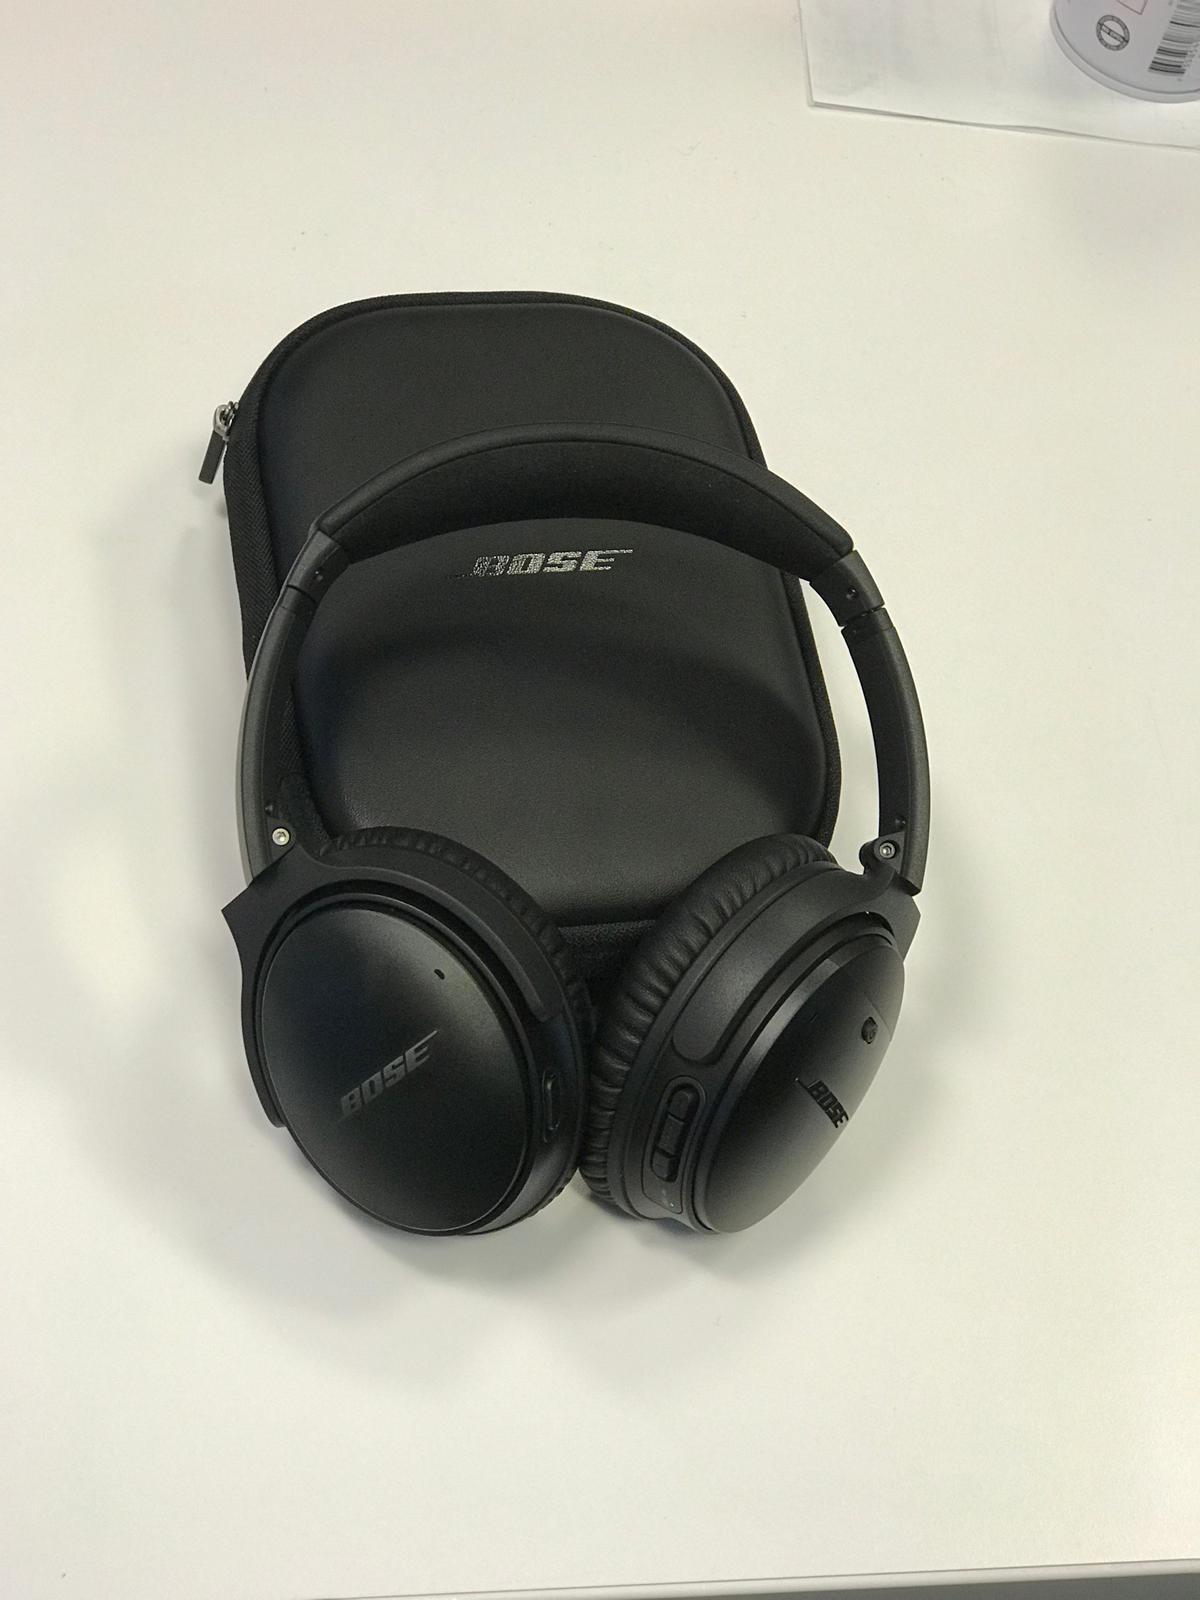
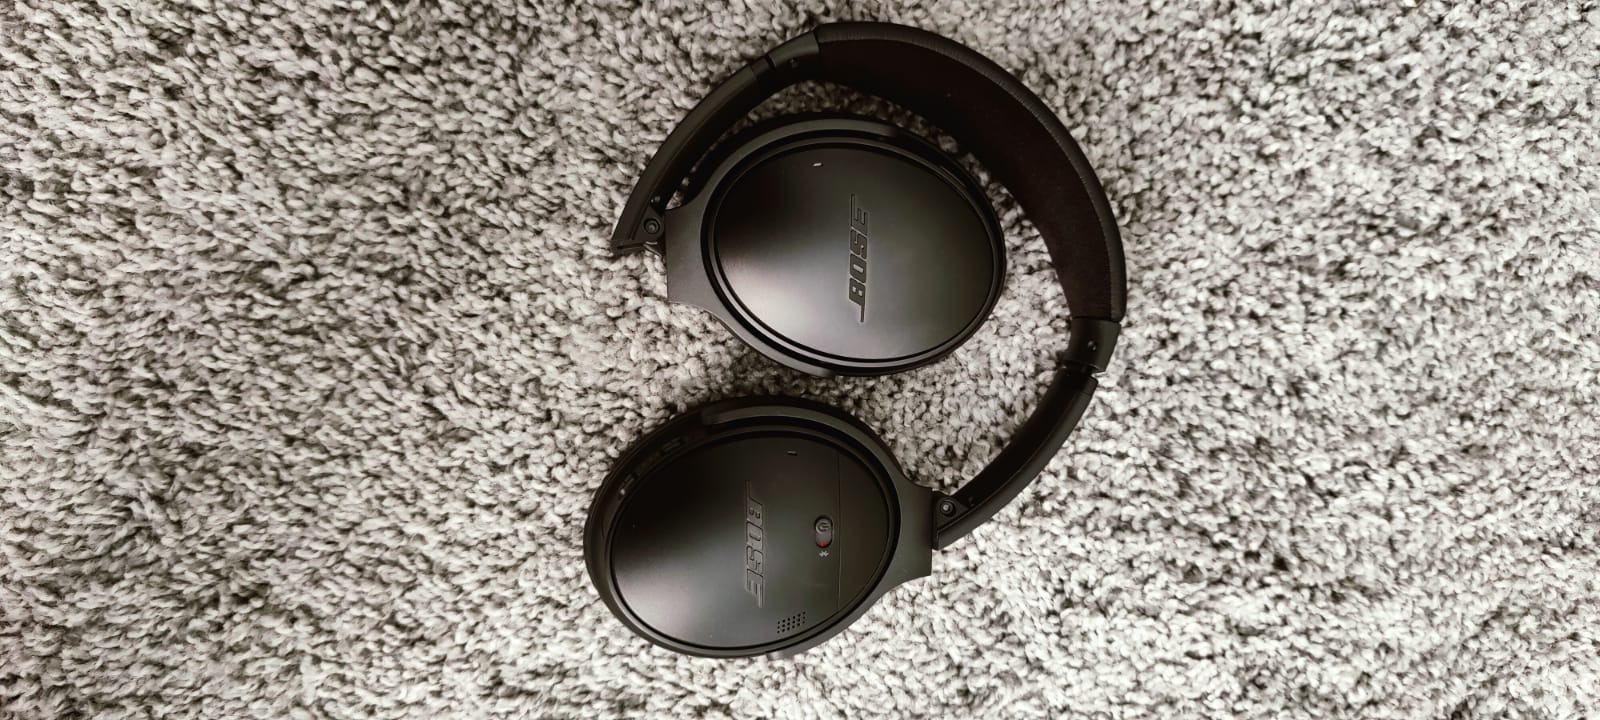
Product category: headphones
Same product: yes